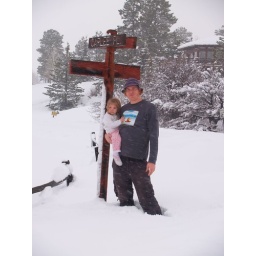
Trevor and Carlee in front of the street sign for &amp;quot;Carlee Place&amp;quot;.